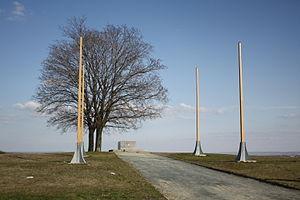
La butte de Zuran, haute de 268 mètres, se trouve à Podolí près de Brno, en République tchèque.